The Amazing Race Philippines 1

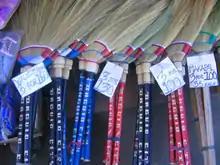
One of the Detour choices in Baguio was selling 10 pieces of a popular local craft: homemade softbrooms.

In this leg's Roadblock, one team member had to ride a cart into a mine and search for a key in the holes of the mine shaft to open a chest with a gold bullion that they had to bring outside the mine to a gold miner to receive their next clue.